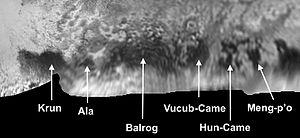
Ala est la plus petite macula du Poing américain, une série de tâches sur Pluton.
Vucub-Came est une région de Pluton du « poing américain », montrant une série de régions équatoriales sombres. Elle a été nommée d'après un des dieux Quiché des Popol Vuh.
Meng-p'o est l'une des maculae de la région du « poing américain », une série de taches équatoriales avec un faible albédo, apparaissant donc sombres, sur la planète naine Pluton. Elle se situe sur le méridien zéro, directement sous la lune Charon en rotation synchrone avec Pluton, et à l'ouest de la région Cthulhu.
La géographie de Pluton regroupe les disciplines, telles que la topographie, la géomorphologie, la climatologie ou des sciences concernées par l'étude de la géographie physique de Pluton.